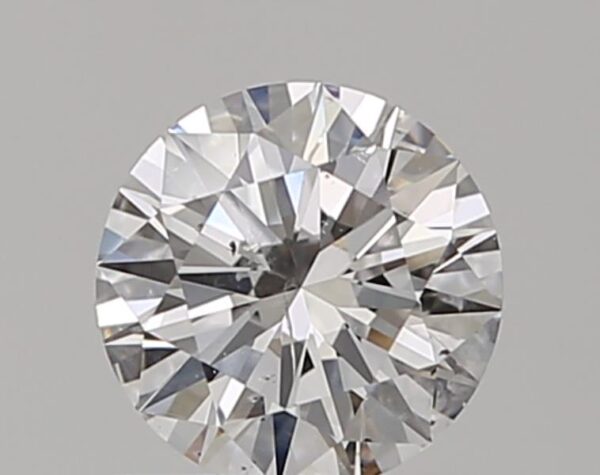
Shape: round
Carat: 0.59
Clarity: SI2
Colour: E
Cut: EX
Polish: EX
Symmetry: EX
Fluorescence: N
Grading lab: GIA
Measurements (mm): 5.47 x 5.48 x 3.27